Thomas Pridias

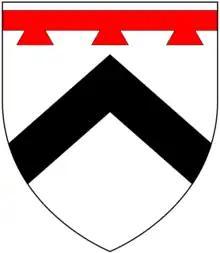
Arms of Prideaux: "Argent, a chevron sable in chief a label of three points gules"

Sir Thomas Pridias (died 1310 or 1311) (alias "Prideaux") lord of the manor of Newham (anciently "Nunneam", etc.) in the parishes of Kenwyn and Kea, immediately south of the parish of Truro, in Cornwall, was a Member of Parliament for Cornwall in 1298.